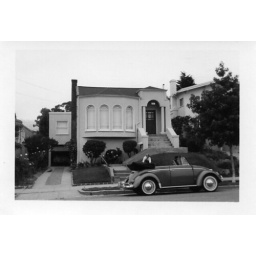
the house i grew up in circa 1960. my bedroom is the room above the garage.